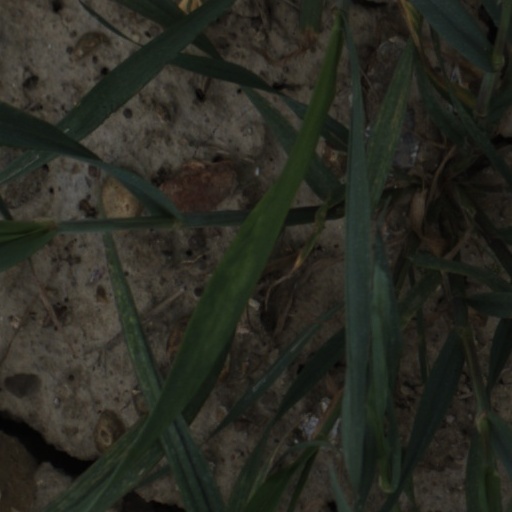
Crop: wheat